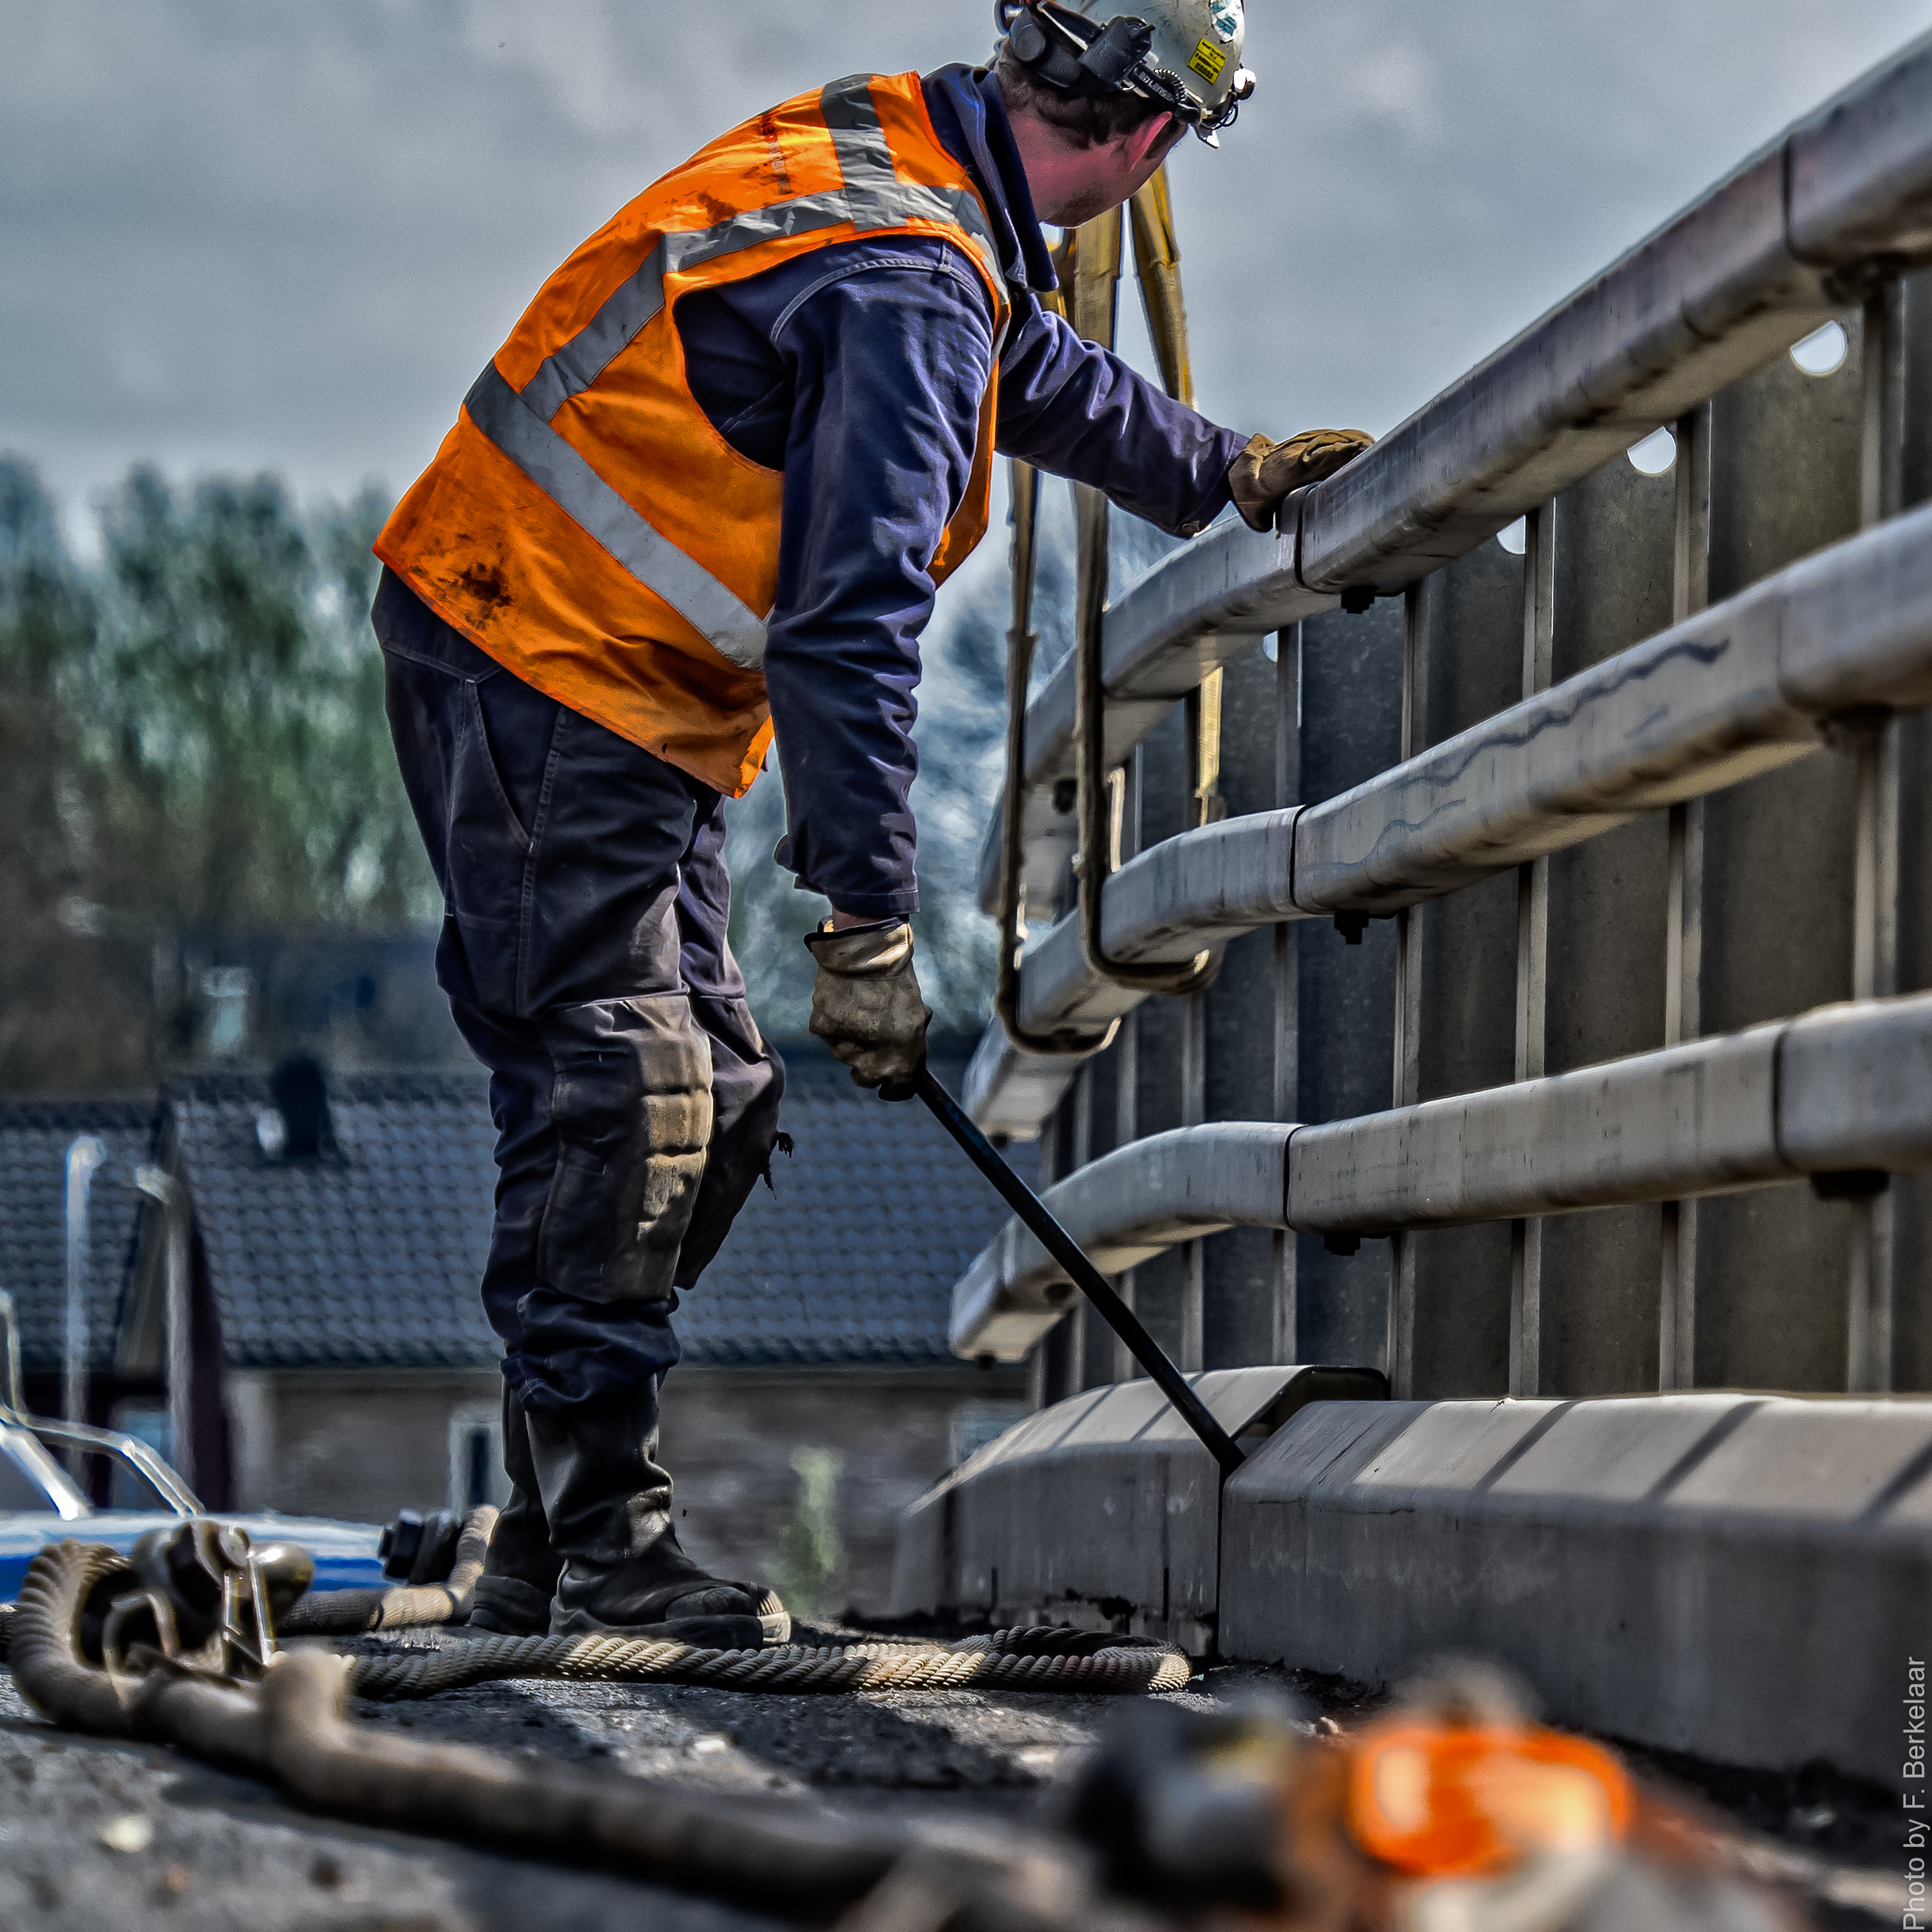
track, asphalt, nederland, zuidholland, manatwork, nl, gouda, terex, wagenborg, demag, ac500, wagenborgnedlift, rotterdamsebrug, jansonbridging, laborer, construction worker